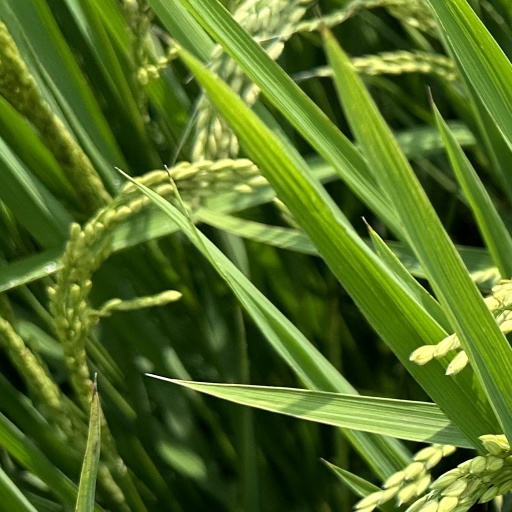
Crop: rice